African-American music

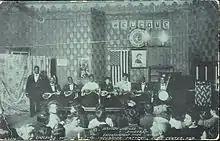
The Slayton Jubilee Singers entertain employees of the Old Trusty Incubator Factory, Clay Center, about 1910

Folk spirituals, unlike much white gospel, were often spirited. Slaves added dancing (later known as "the shout") and other body movements to the singing. They also changed the melodies and rhythms of psalms and hymns, by speeding up the tempo, adding repeated refrains and choruses, and replacing texts with new ones that often combined English and African words and phrases. Originally passed down orally, folk spirituals have been central in the lives of African Americans for more than three centuries, serving religious, cultural, social, political, and historical functions.